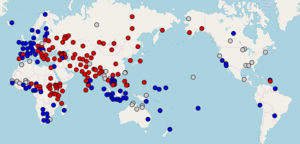
Le thé est une boisson aromatique préparée en infusant des feuilles séchées de théier, un arbuste à feuilles persistantes originaire des piémonts orientaux de l'Himalaya.